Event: Nepal Earthquake
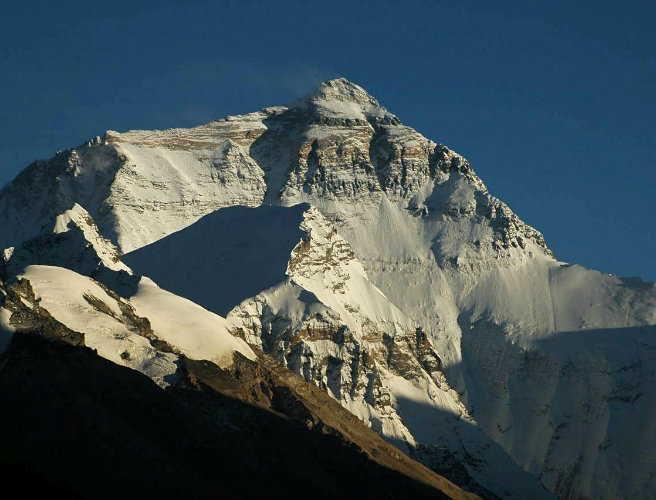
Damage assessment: no_damage